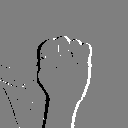
ASL letter: s